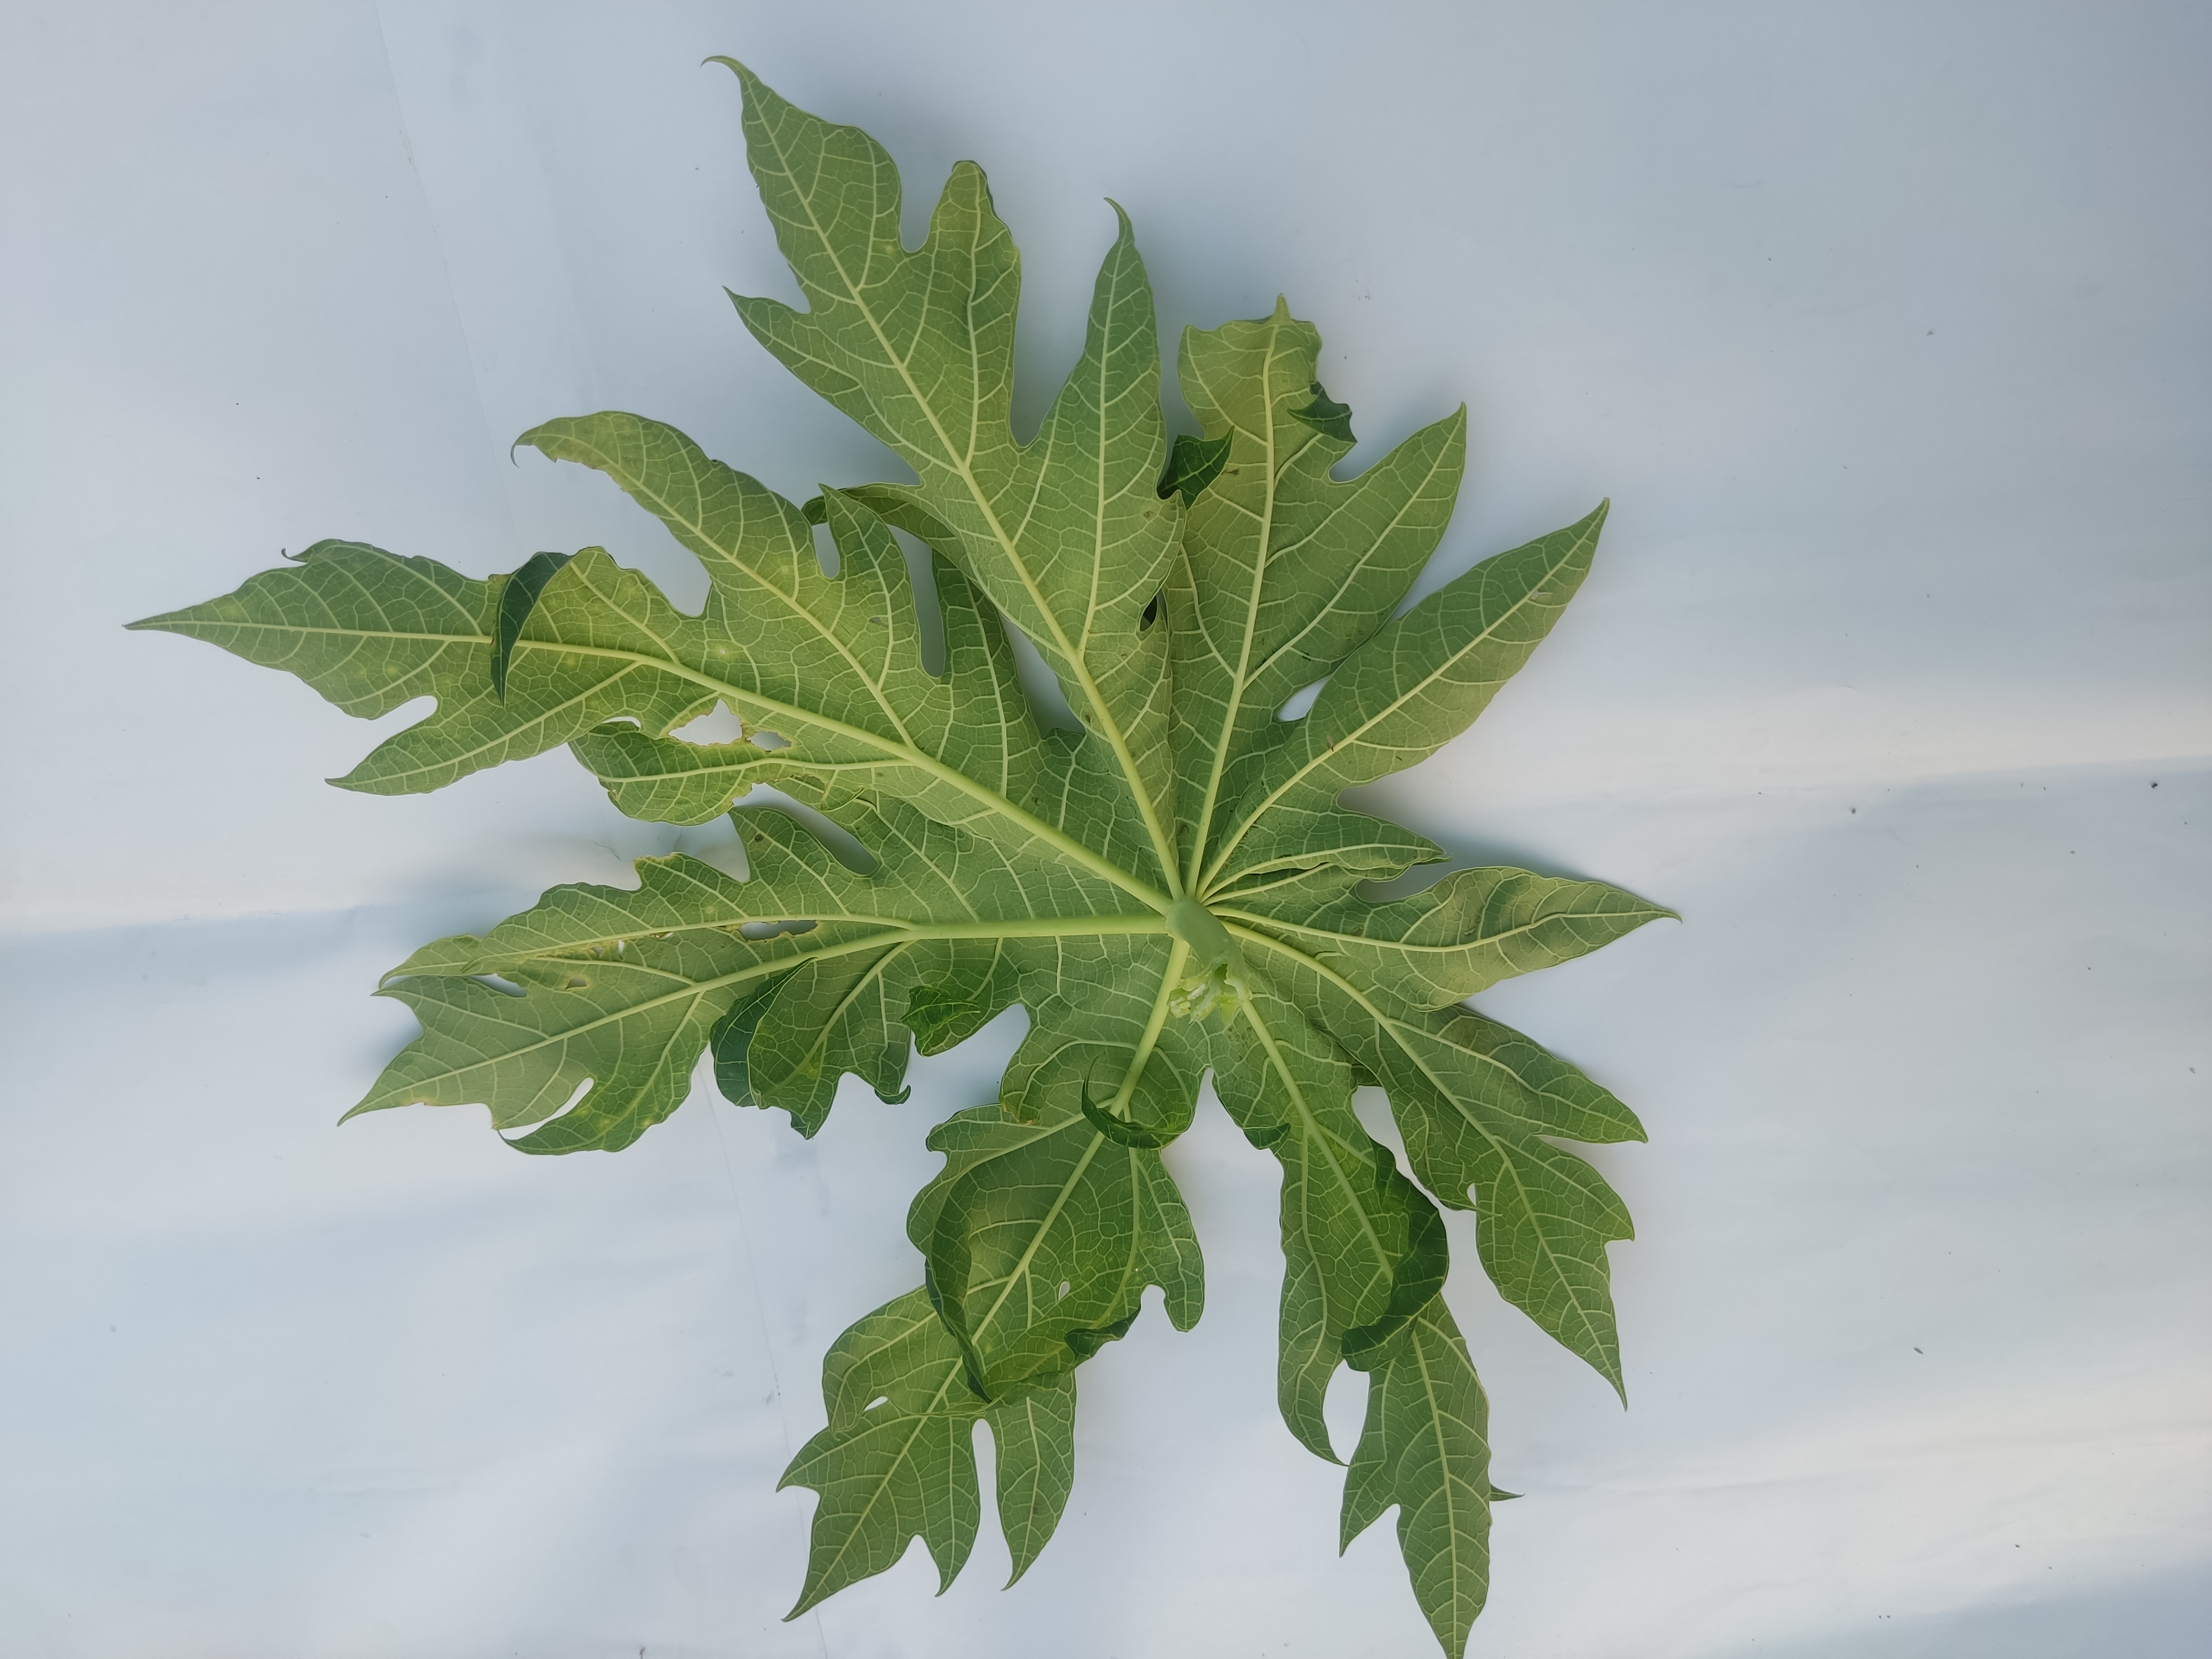
Label: Leaf Curl